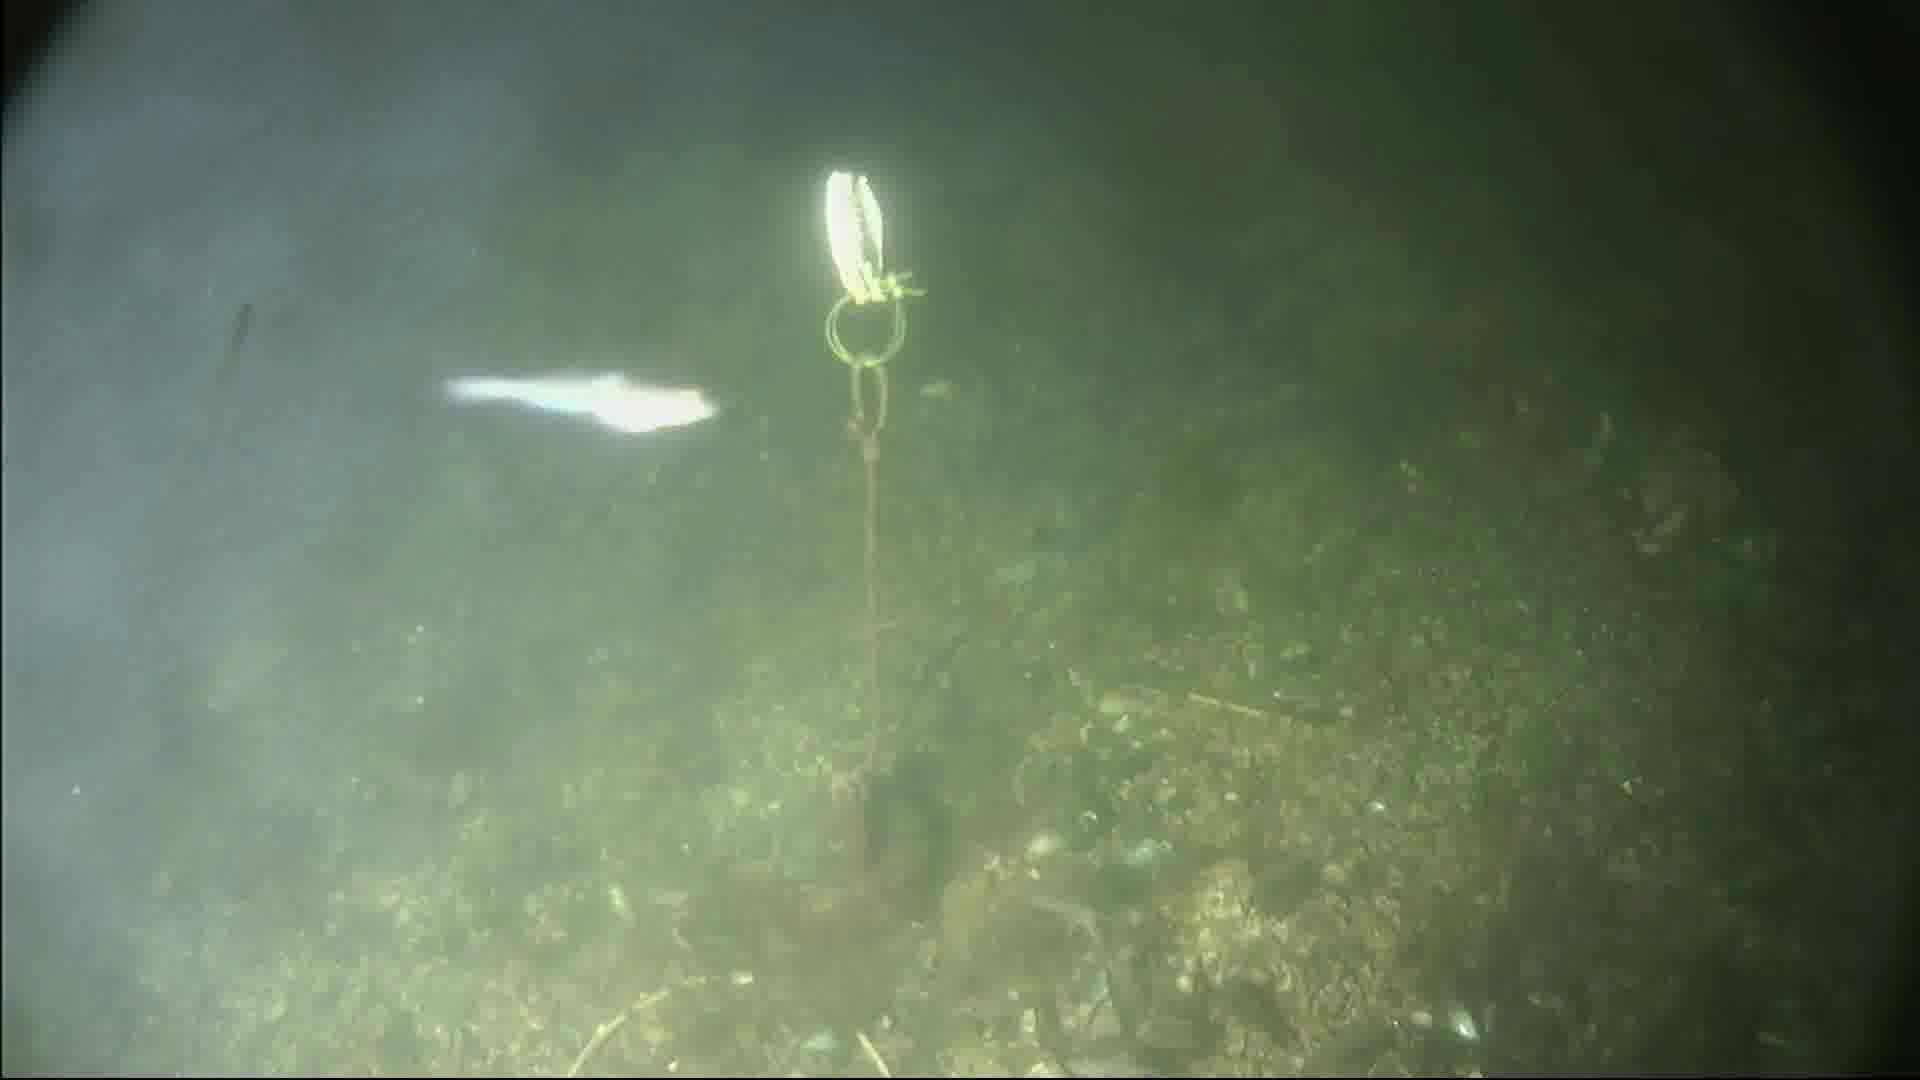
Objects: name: small_fish